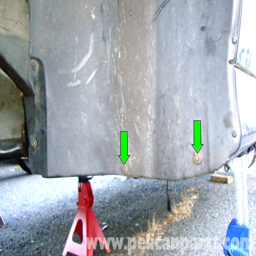
this photo illustrates the back of the driver side front wheel well .